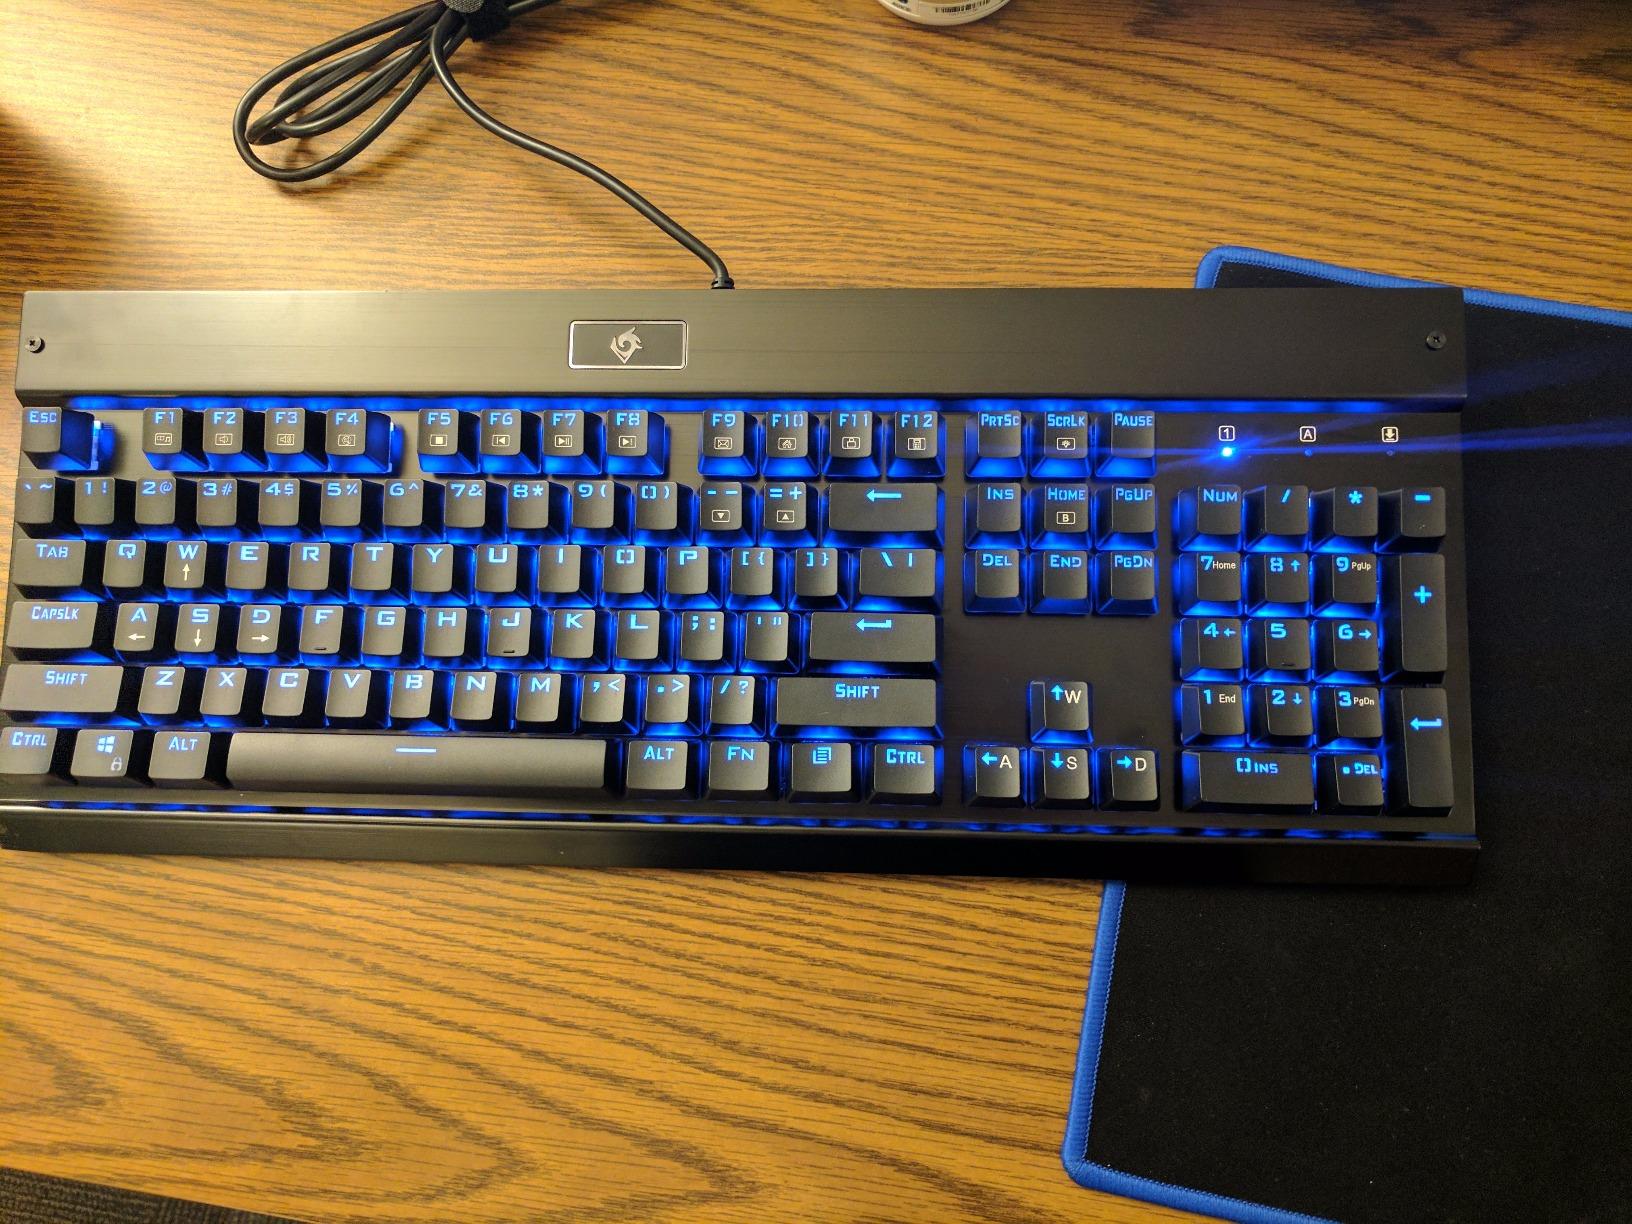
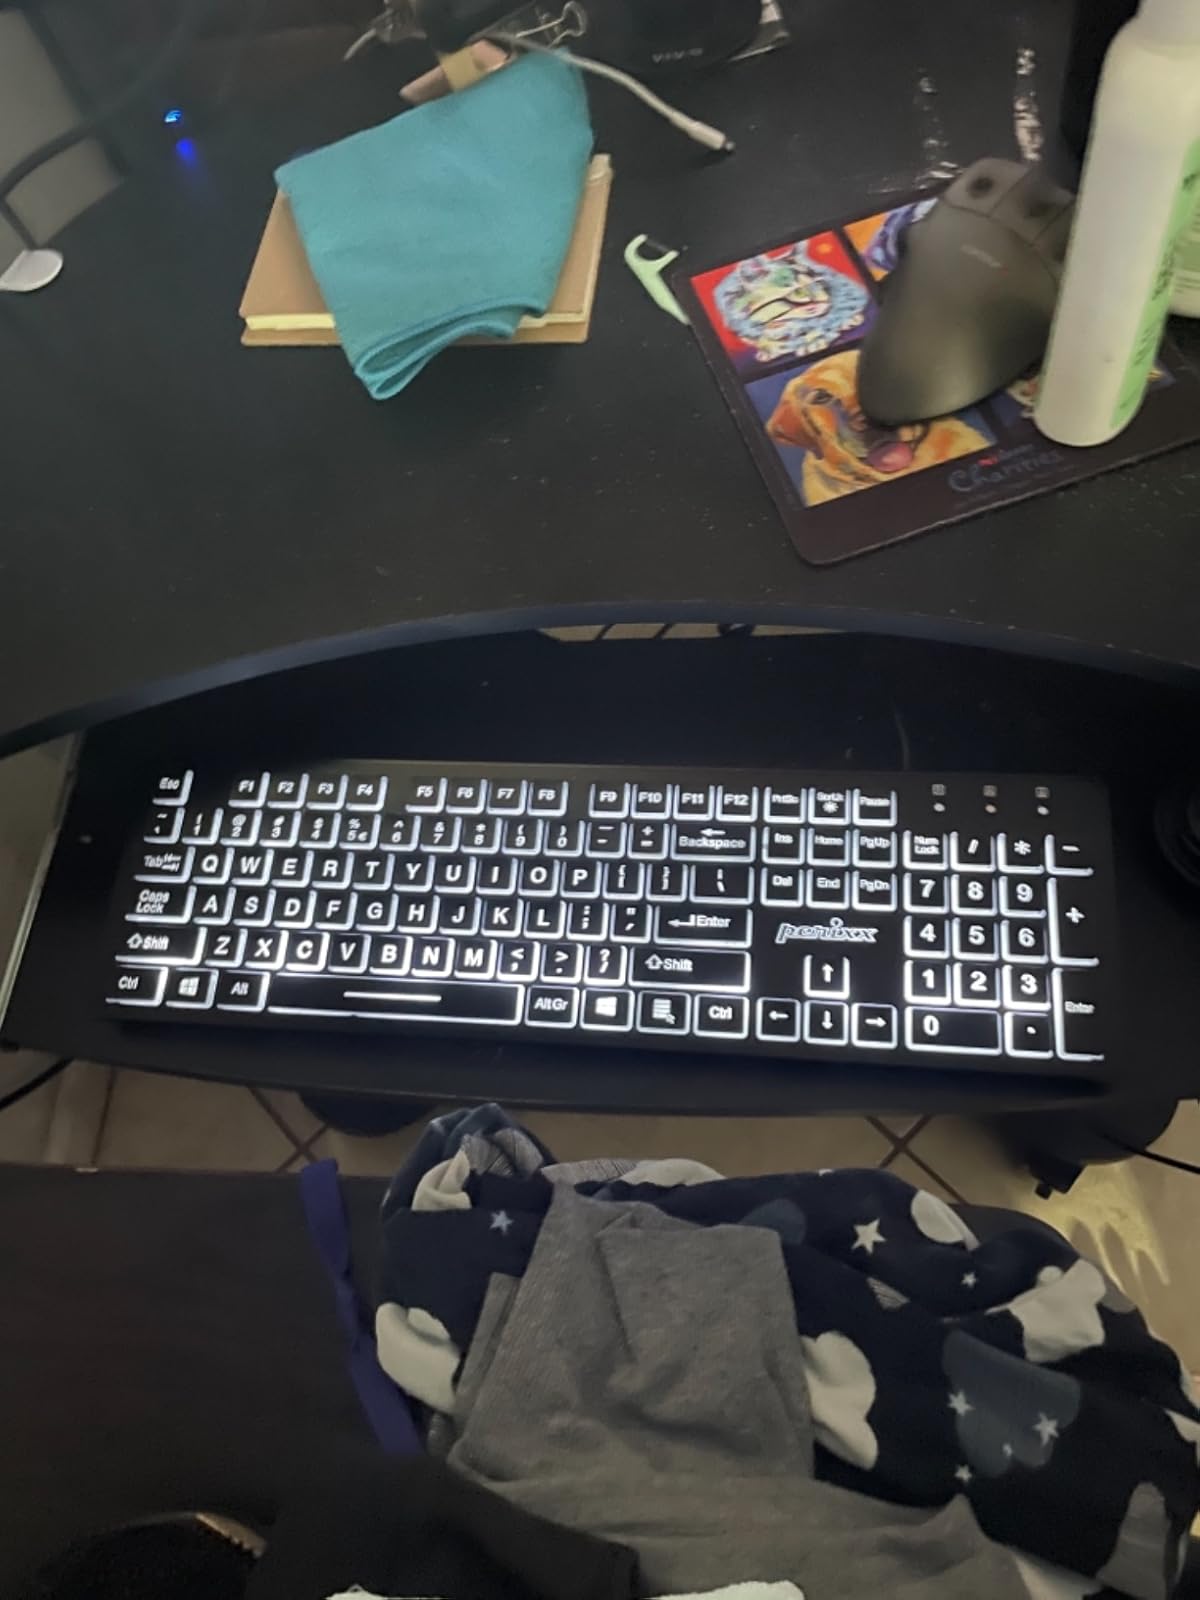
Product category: keyboard
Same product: no